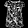
Label: Shirt